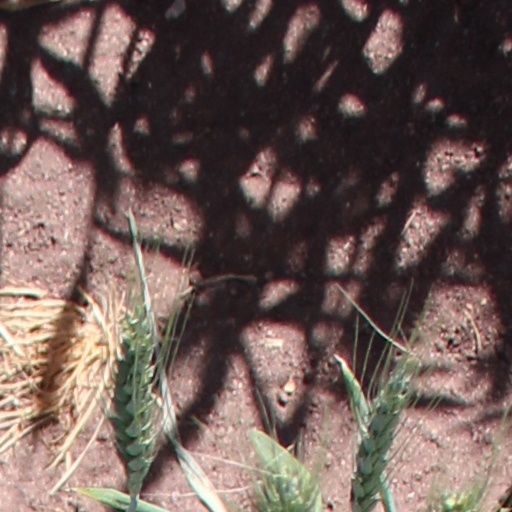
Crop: wheat